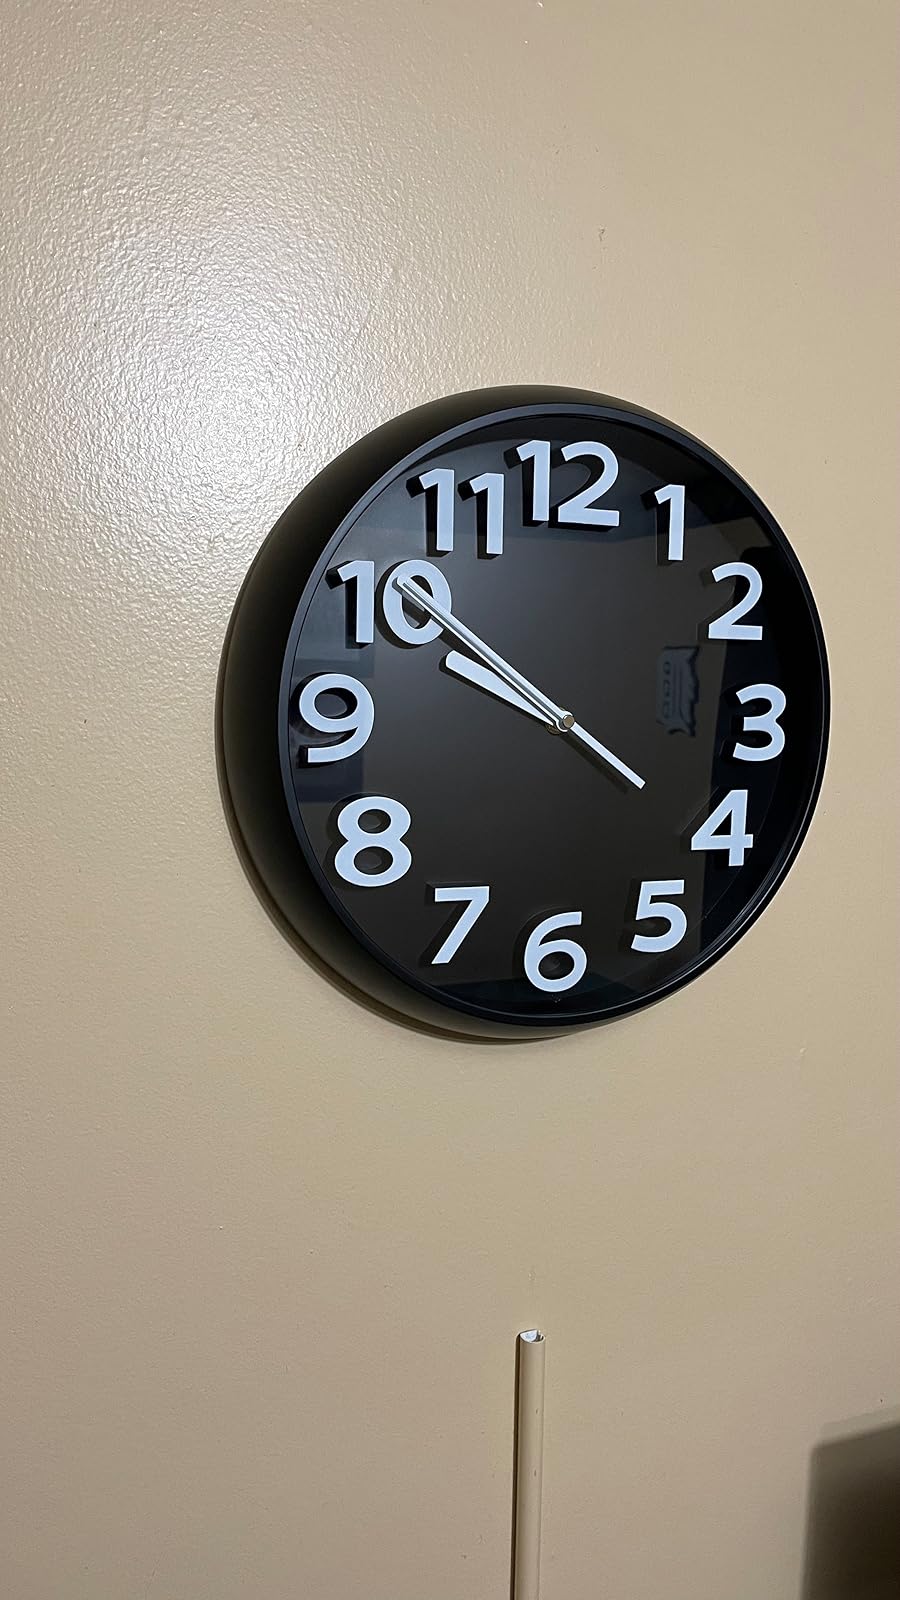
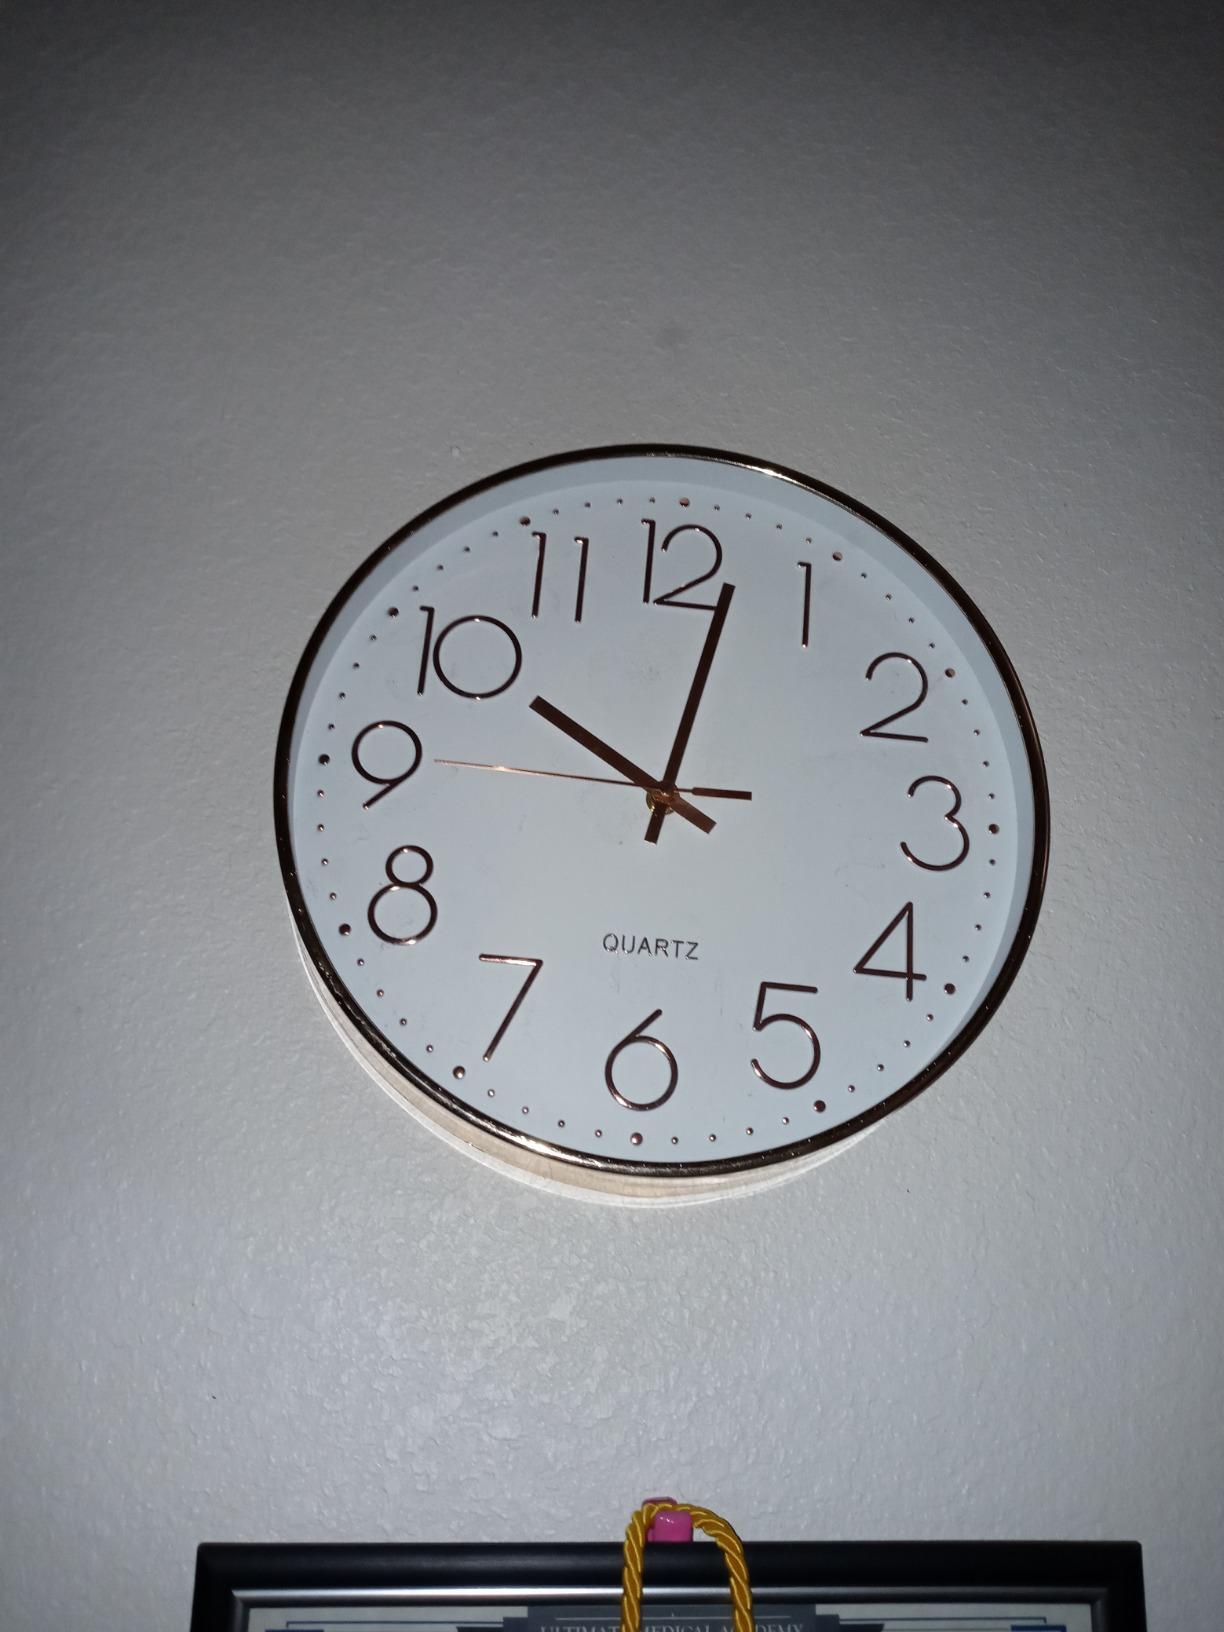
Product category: clock
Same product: no